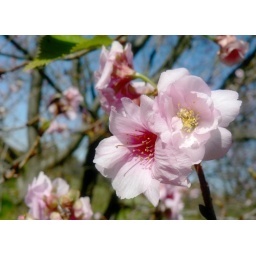
This fruit tree is in full bloom as if it's spring, but it's November. Perhaps it's on Australian time.